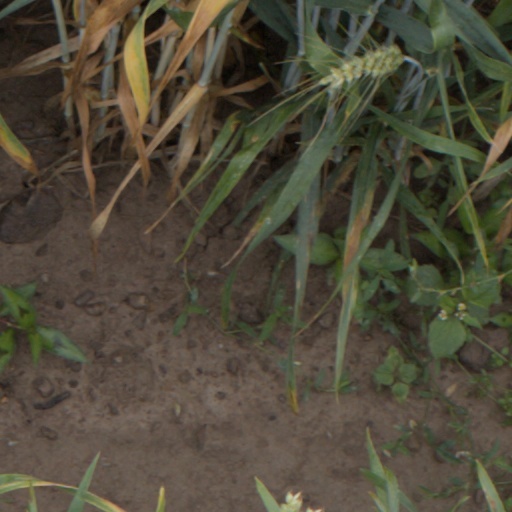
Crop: wheat